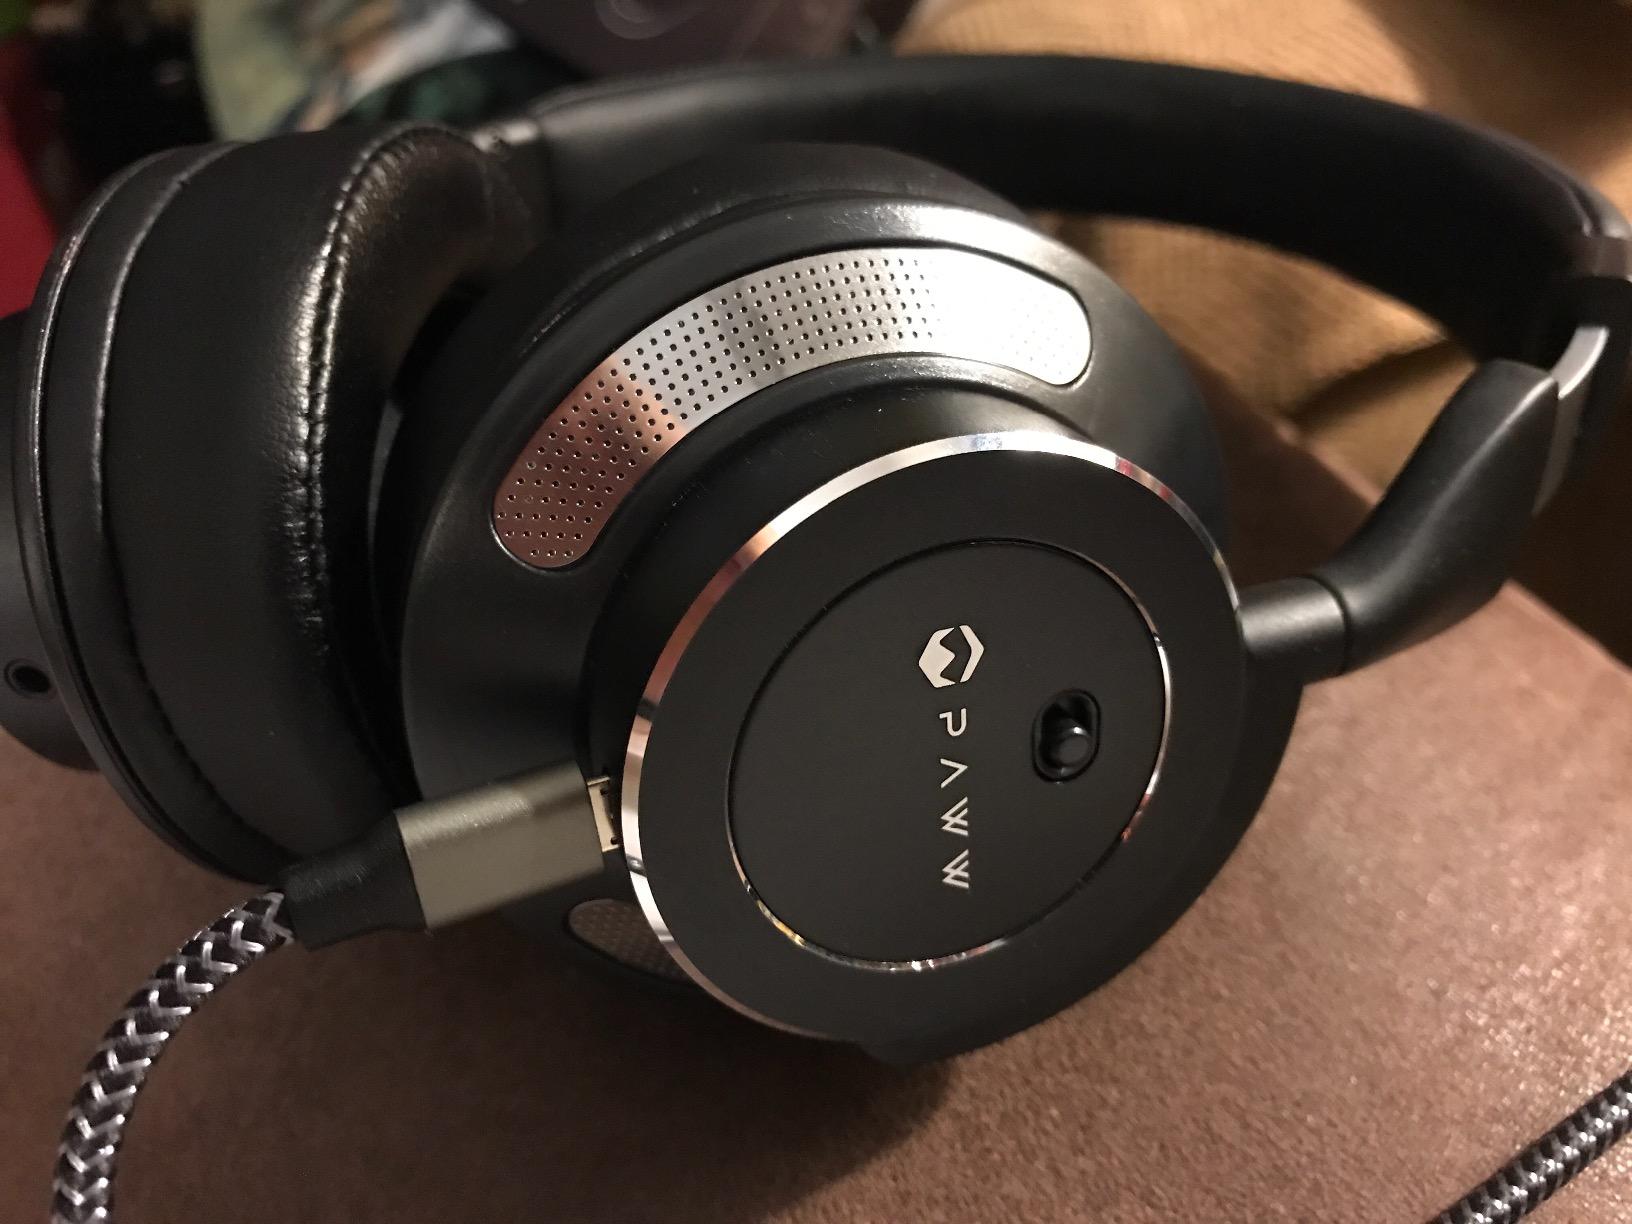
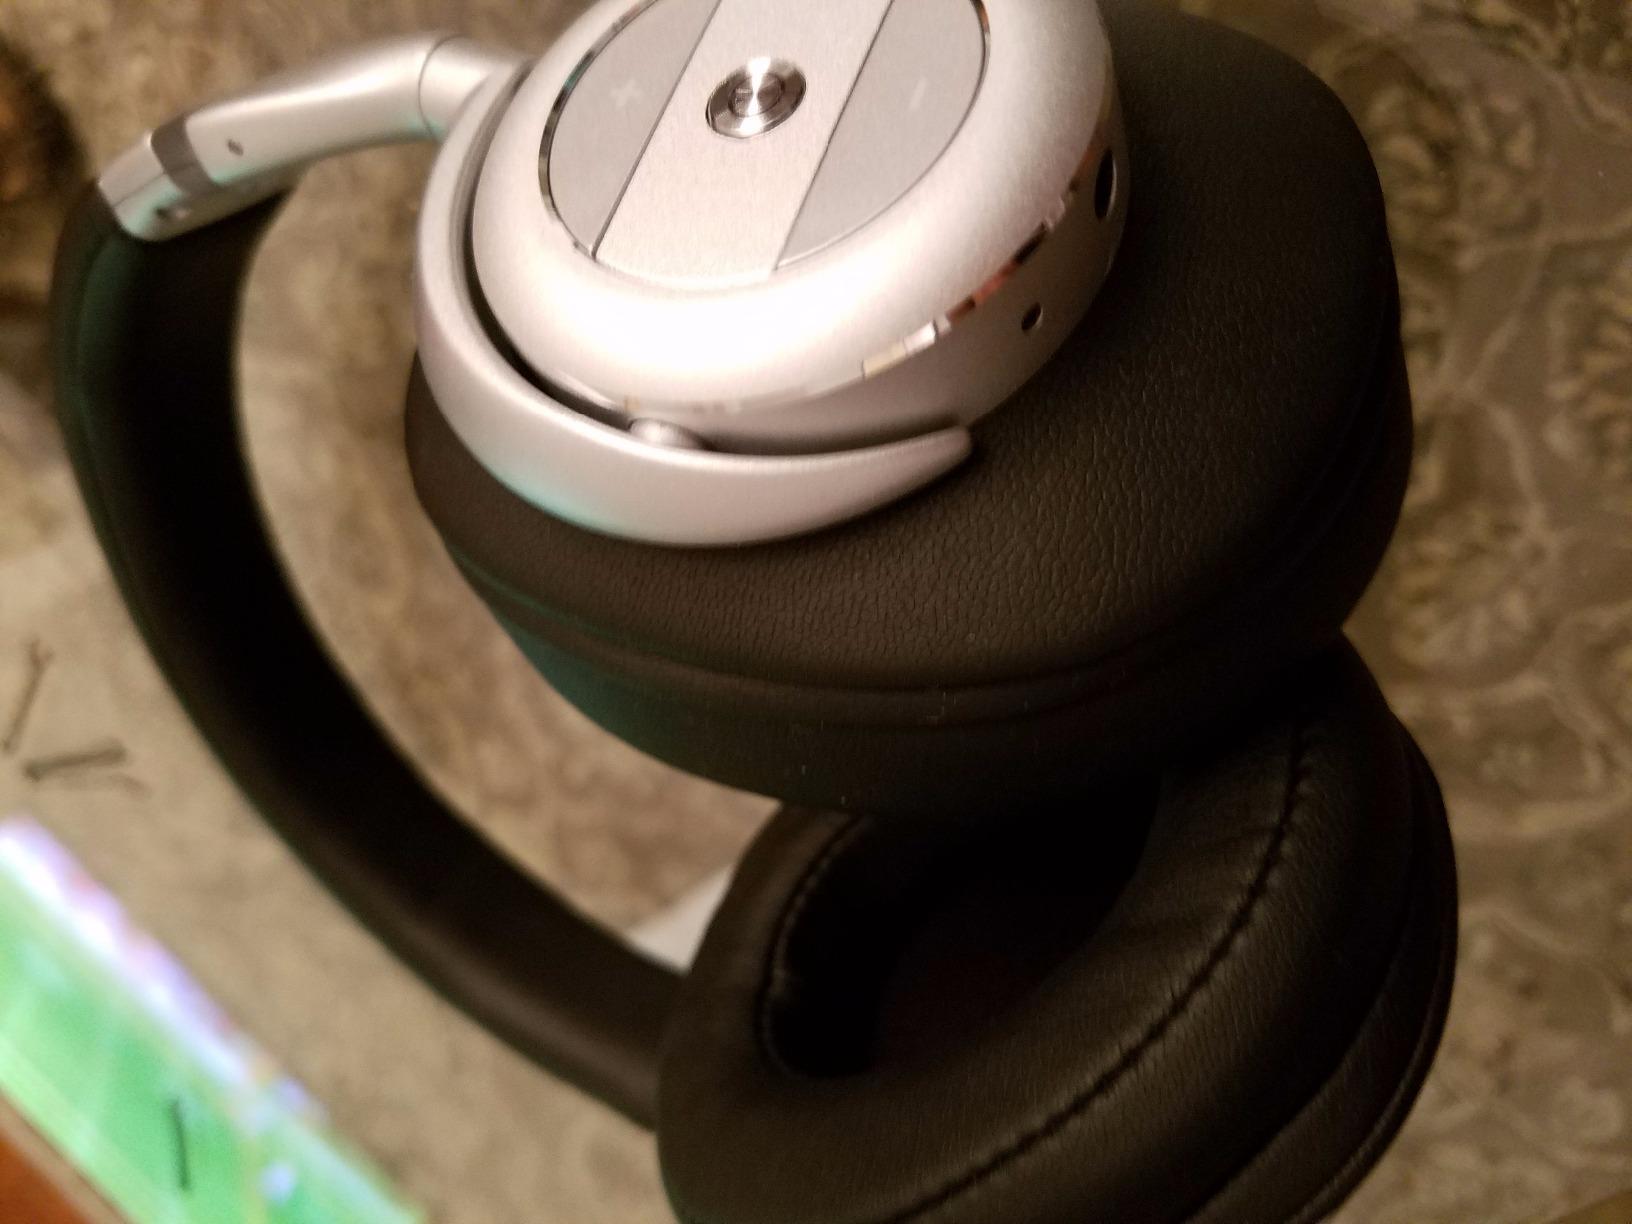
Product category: headphones
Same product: no